1982 Asian Games

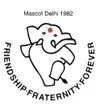
1982 Asian Games Mascot "Appu"

China won Asian Games for the first time by defeating Japan in gold medal tally, and has become the defending winning team since.